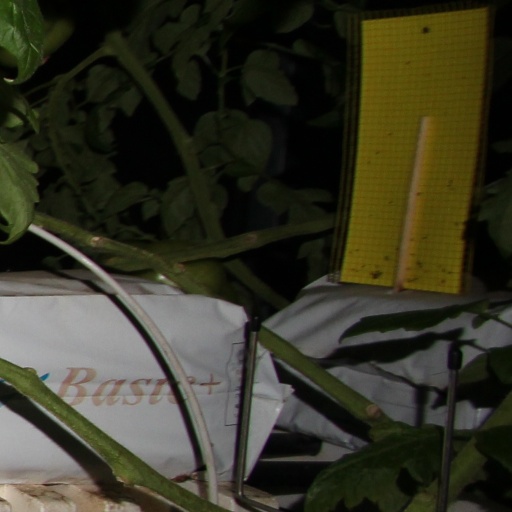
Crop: tomato